Alex Bowman

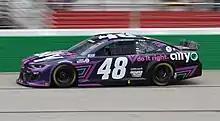
Bowman in the No. 48 at Atlanta Motor Speedway in 2021

Bowman started the 2021 season by winning the pole at the 2021 Daytona 500. After an inconsistent start to the year, Bowman won at Richmond after holding off Denny Hamlin and Joey Logano in a late race restart with 12 laps to go, his third career victory and the first time that the No. 48 returned to Victory Lane since Johnson won the 2017 AAA 400 Drive for Autism. Three weeks later, Bowman achieved his second win of the season at the 2021 Drydene 400. On June 18, Bowman signed a contract extension with Hendrick Motorsports through 2023. He won again at the 2021 Pocono Organics CBD 325 when teammate Larson, the leader, blew a tire going into the last corner on the last lap. During the playoffs, Bowman made it to the Round of 12, but struggled with poor finishes at Las Vegas and Talladega. Following the Charlotte Roval race, he was eliminated from the Round of 8. Despite his elimination, Bowman scored his sixth career win at Martinsville. He finished the season 14th in the points standings.